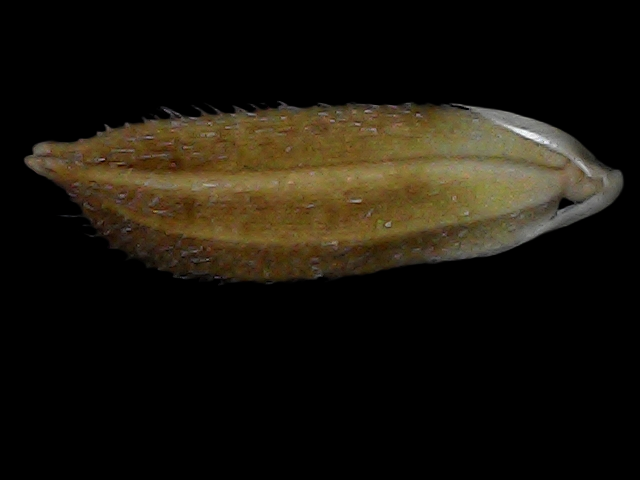
Rice variety: Bd56